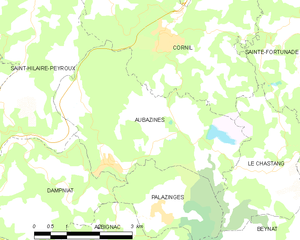
Aubazines est une commune française du département de la Corrèze en région Nouvelle-Aquitaine. L'écriture officielle avec un « S » final provient d'une erreur de transcription sur une carte.